Flying Division, Air Training Command

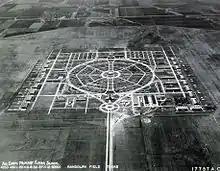
Randolph Field, Texas, 1931

In late 1937 Chief of the Air Corps Maj. Gen. Oscar Westover submitted to the General Staff a statement of Air Corps objectives that ratified pilot specialization and pinpointed desired stops in the now-established professional educational system along an upward path toward promotion and leadership. Following graduation from the Training Center, all officers would join a tactical unit for at least two years. Thereafter individuals might compete for additional education and training.